Palazzo dei Priori

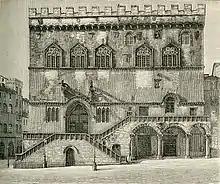
The facade of the palace in 1895

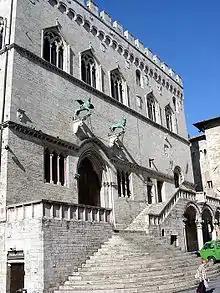
The facade of the palace facing Piazza IV Novembre

The facade facing the square has a fan-shaped stairway built in 1902 to replace the two-flight staircase dating from the 17th century. The original one is presumed to have been fan-shaped. The trefoil Gothic portal is flanked by two triforas, the same as the five above, which have a pinnacle on top. The two on the right were added during the subsequent extension. On the ground floor, there are three asymmetrical arches; between the first two is a pulpit used for the reading of the edicts. Two large corbels above the Gothic portal support copies of bronze statues of the griffin, symbol of the city, and the Guelph lion; the originals (now in the entrance hall of the palace) were made in 1274, probably for a vanished fountain by Arnolfo di Cambio. The chains hanging from the statue and the iron bar are those taken from the gates of Torrita di Siena by Perugian soldiers during the in 1358.